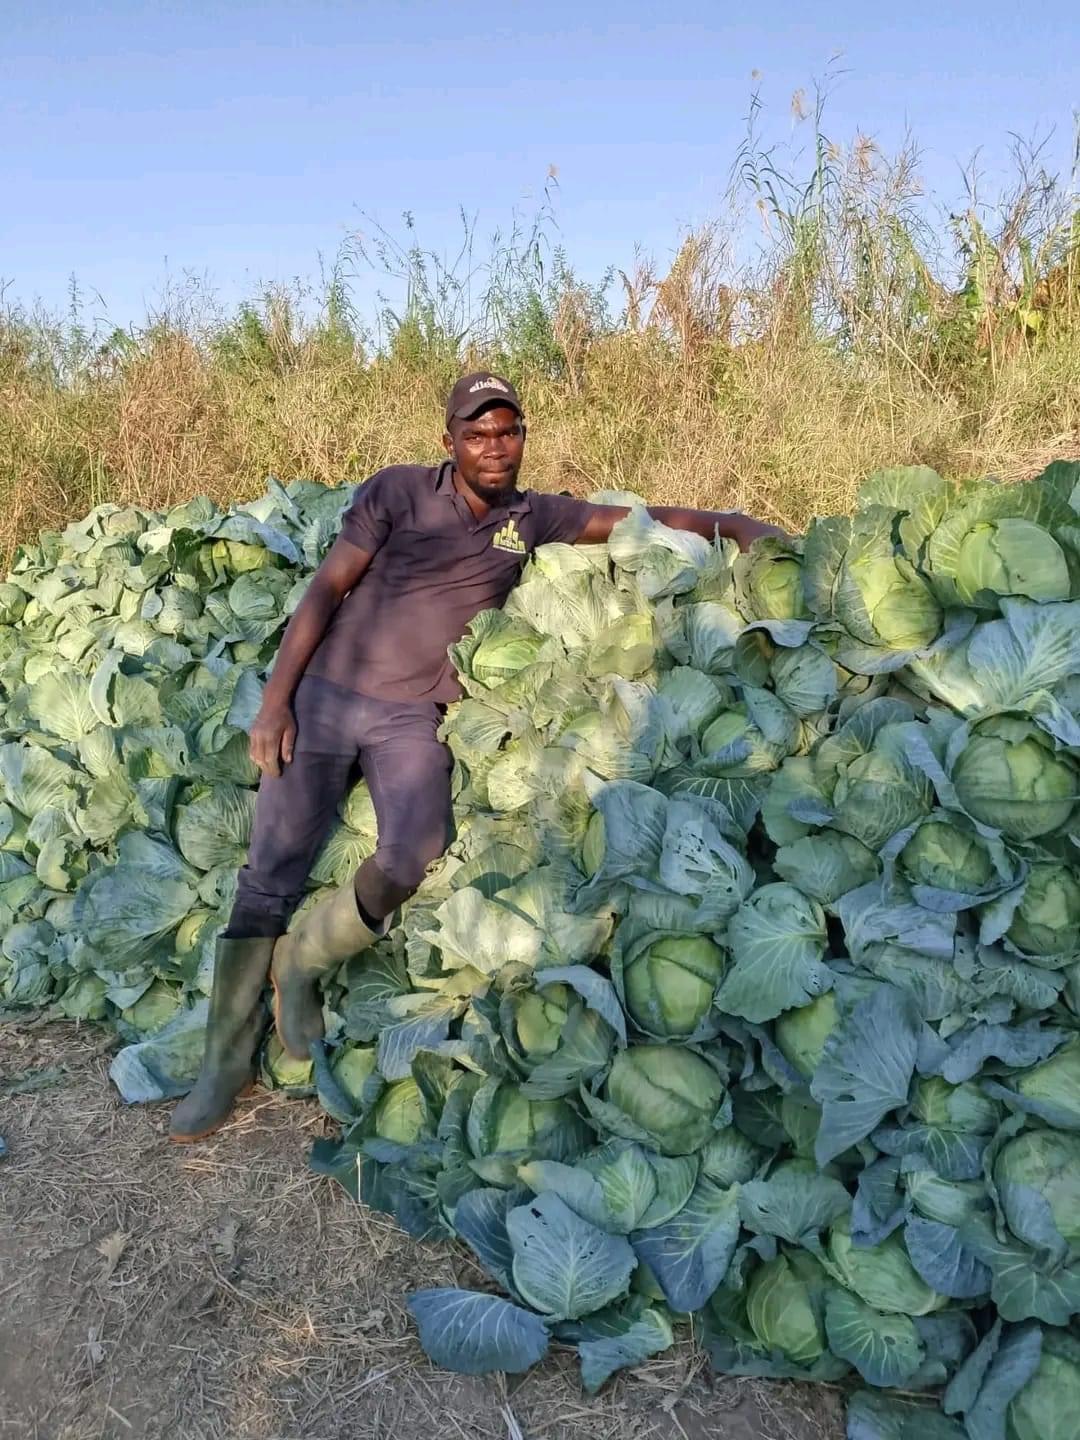
Kabichi nyingi zimevunwa na kurundikwa sehemu moja, mkulima amezilalia huku akionyesha furaha yake ya wakati wa mavuno, akisubiria usafiri kuzipakia kuelekea sokoni.